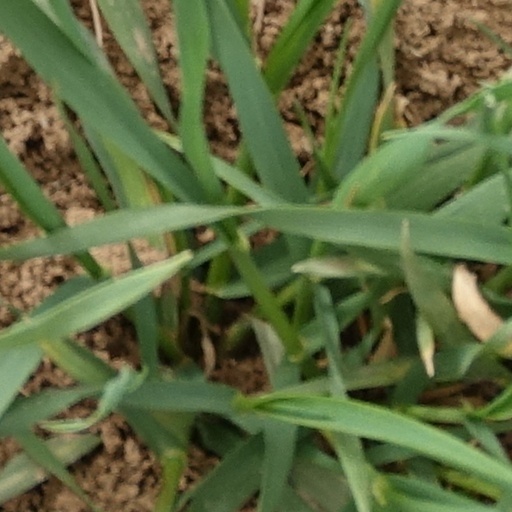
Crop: wheat